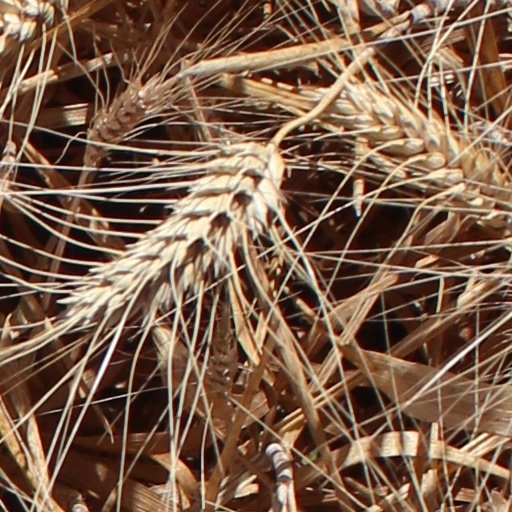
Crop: wheat